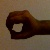
The image shows a hand gesture representing the number 0 in Indian Sign Language.